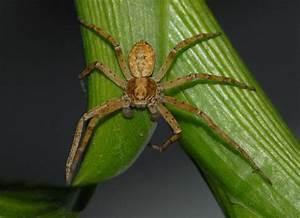
spider